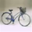
Label: bicycle